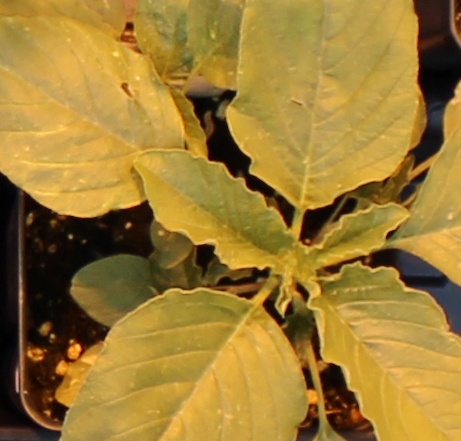
Label: Redroot Pigweed